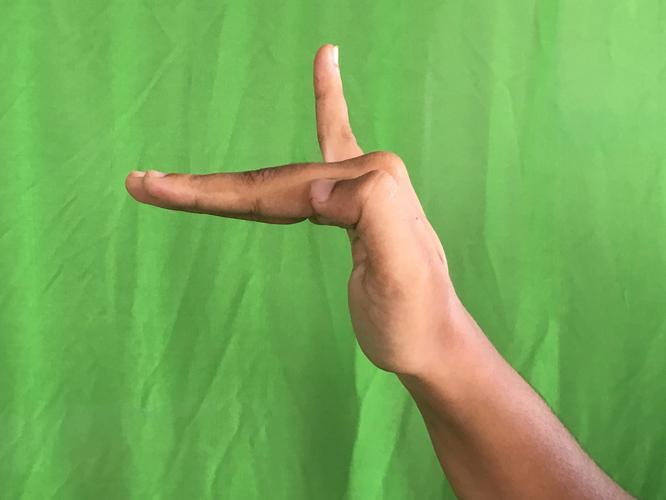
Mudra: Hamsapaksha
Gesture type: double_hand